Cycling in Denmark

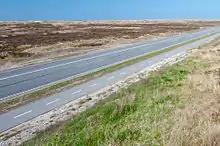
The bicycle path between Skagen and Frederikshavn is very popular with tourists. Here it runs parallel with (but clearly separated from) the road - at other places it goes through forest and dune areas.

Cycling in Denmark is both a common and popular recreational and utilitarian activity. Bicycling infrastructure is a dominant feature of both city and countryside infrastructure with segregated dedicated bicycle paths and lanes in many places and the network of 11 Danish National Cycle Routes (along with many regional routes) extends more than nationwide. Often bicycling and bicycle culture in Denmark is compared to the Netherlands as a bicycle-nation.